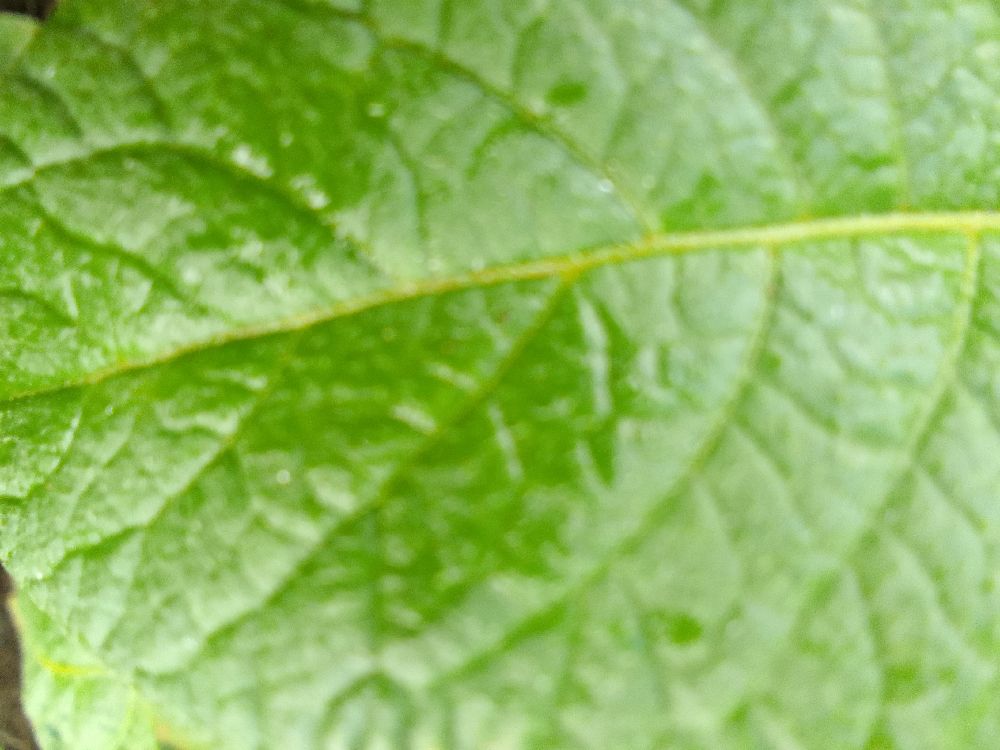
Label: Healthy